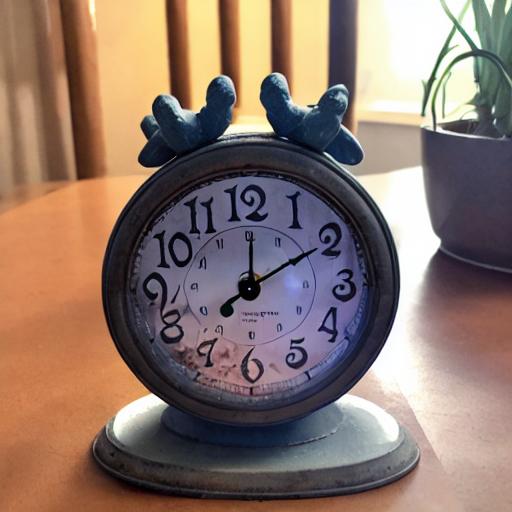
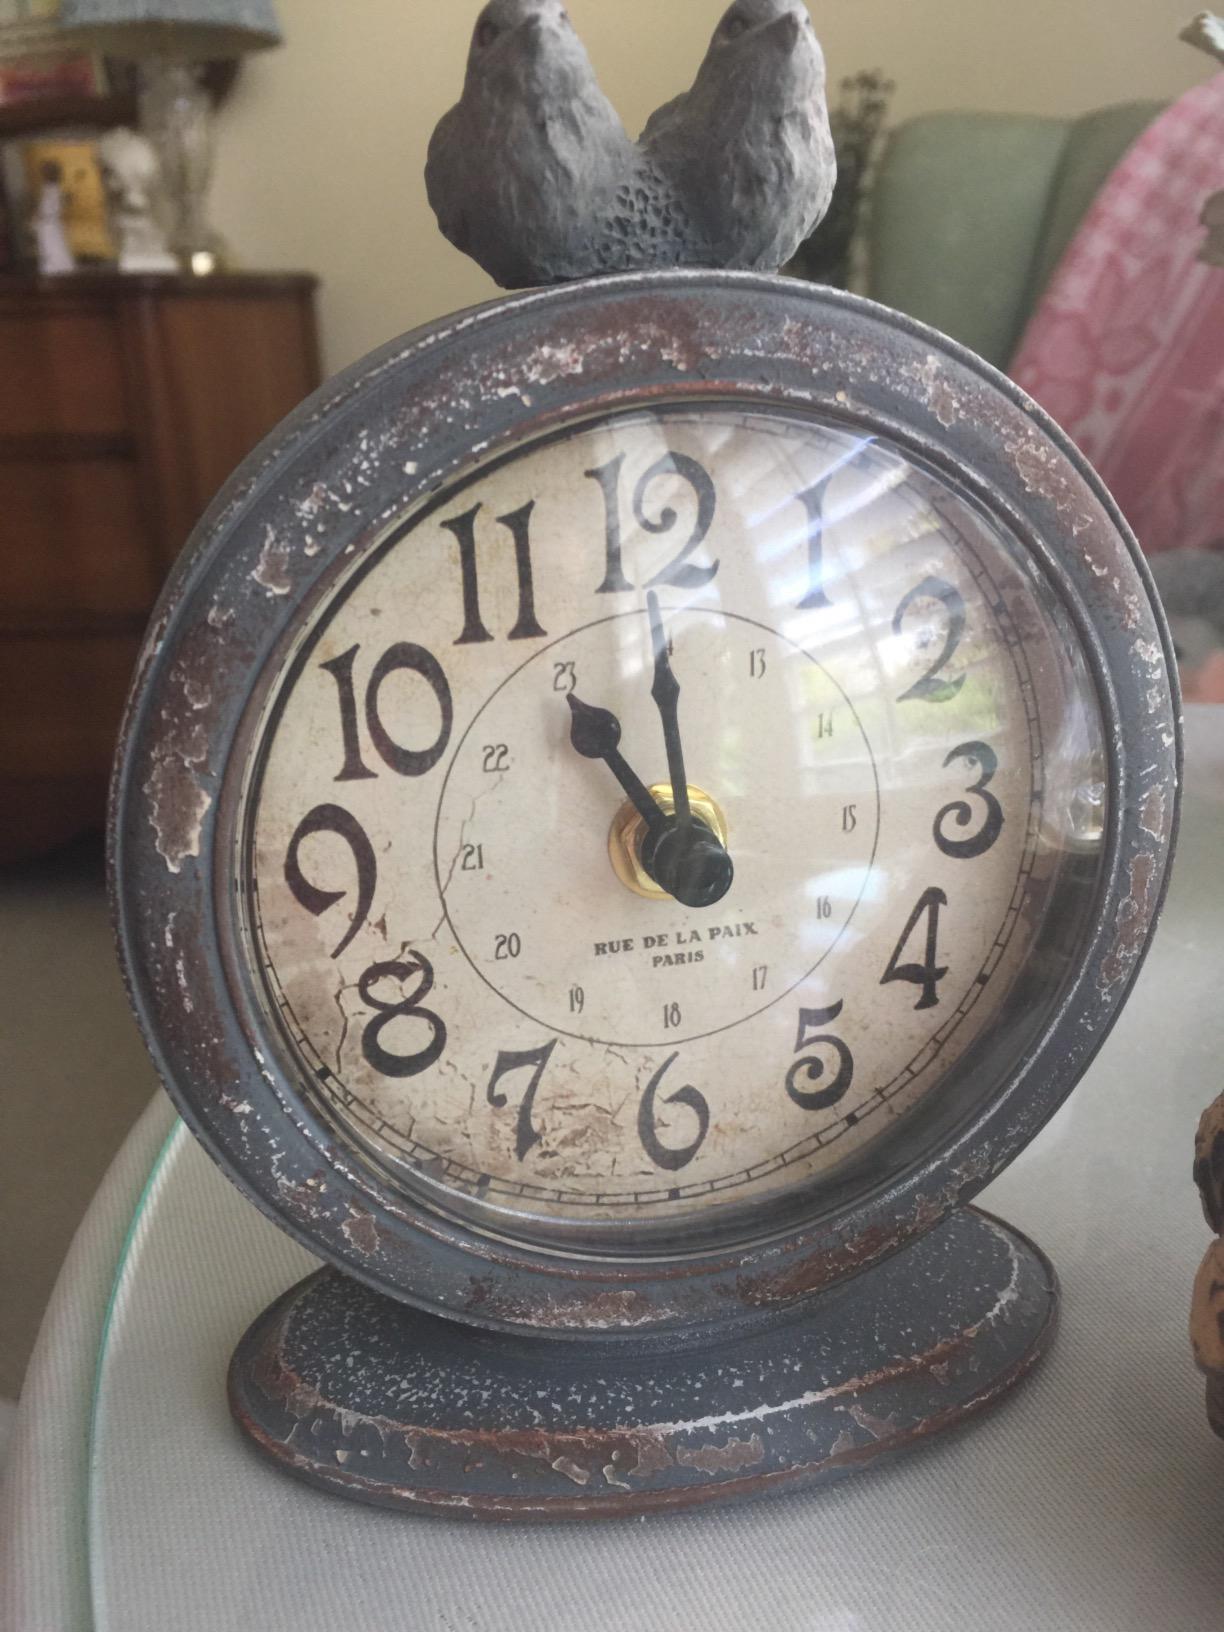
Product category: clock
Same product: no